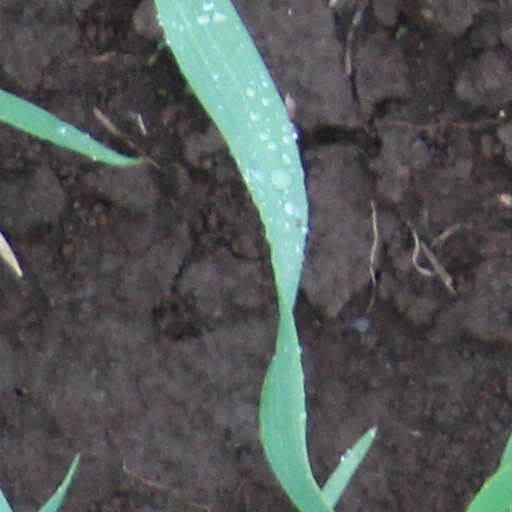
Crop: wheat